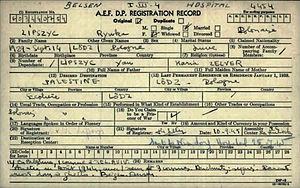
Registration record établi au camp pour personnes déplacées de Bergen-Belsen le 10 septembre 1945. Ce formulaire est le dernier connu concernant Rywka Lipschitz.
Rywka Bajla Lipszyc née à Łódź, le 15 septembre 1929 est une adolescente juive polonaise qui écrivit un journal intime durant la Seconde Guerre mondiale tandis qu'elle était retenue captive dans le Ghetto de Litzmannstadt durant la Shoah en Pologne. Elle survécut à sa déportation à Auschwitz-Birkenau et fut ensuite transférée à Christianstadt, camp d'extermination par le travail, annexe de Gross-Rosen. Elle connut alors une Marche de la mort vers le camp de concentration de Bergen-Belsen où elle connut la libération en avril 1945. Sa santé étant trop chancelante, elle est transférée à l'hôpital de Groß Niendorf, Schleswig-Holstein où elle meurt en 1945.